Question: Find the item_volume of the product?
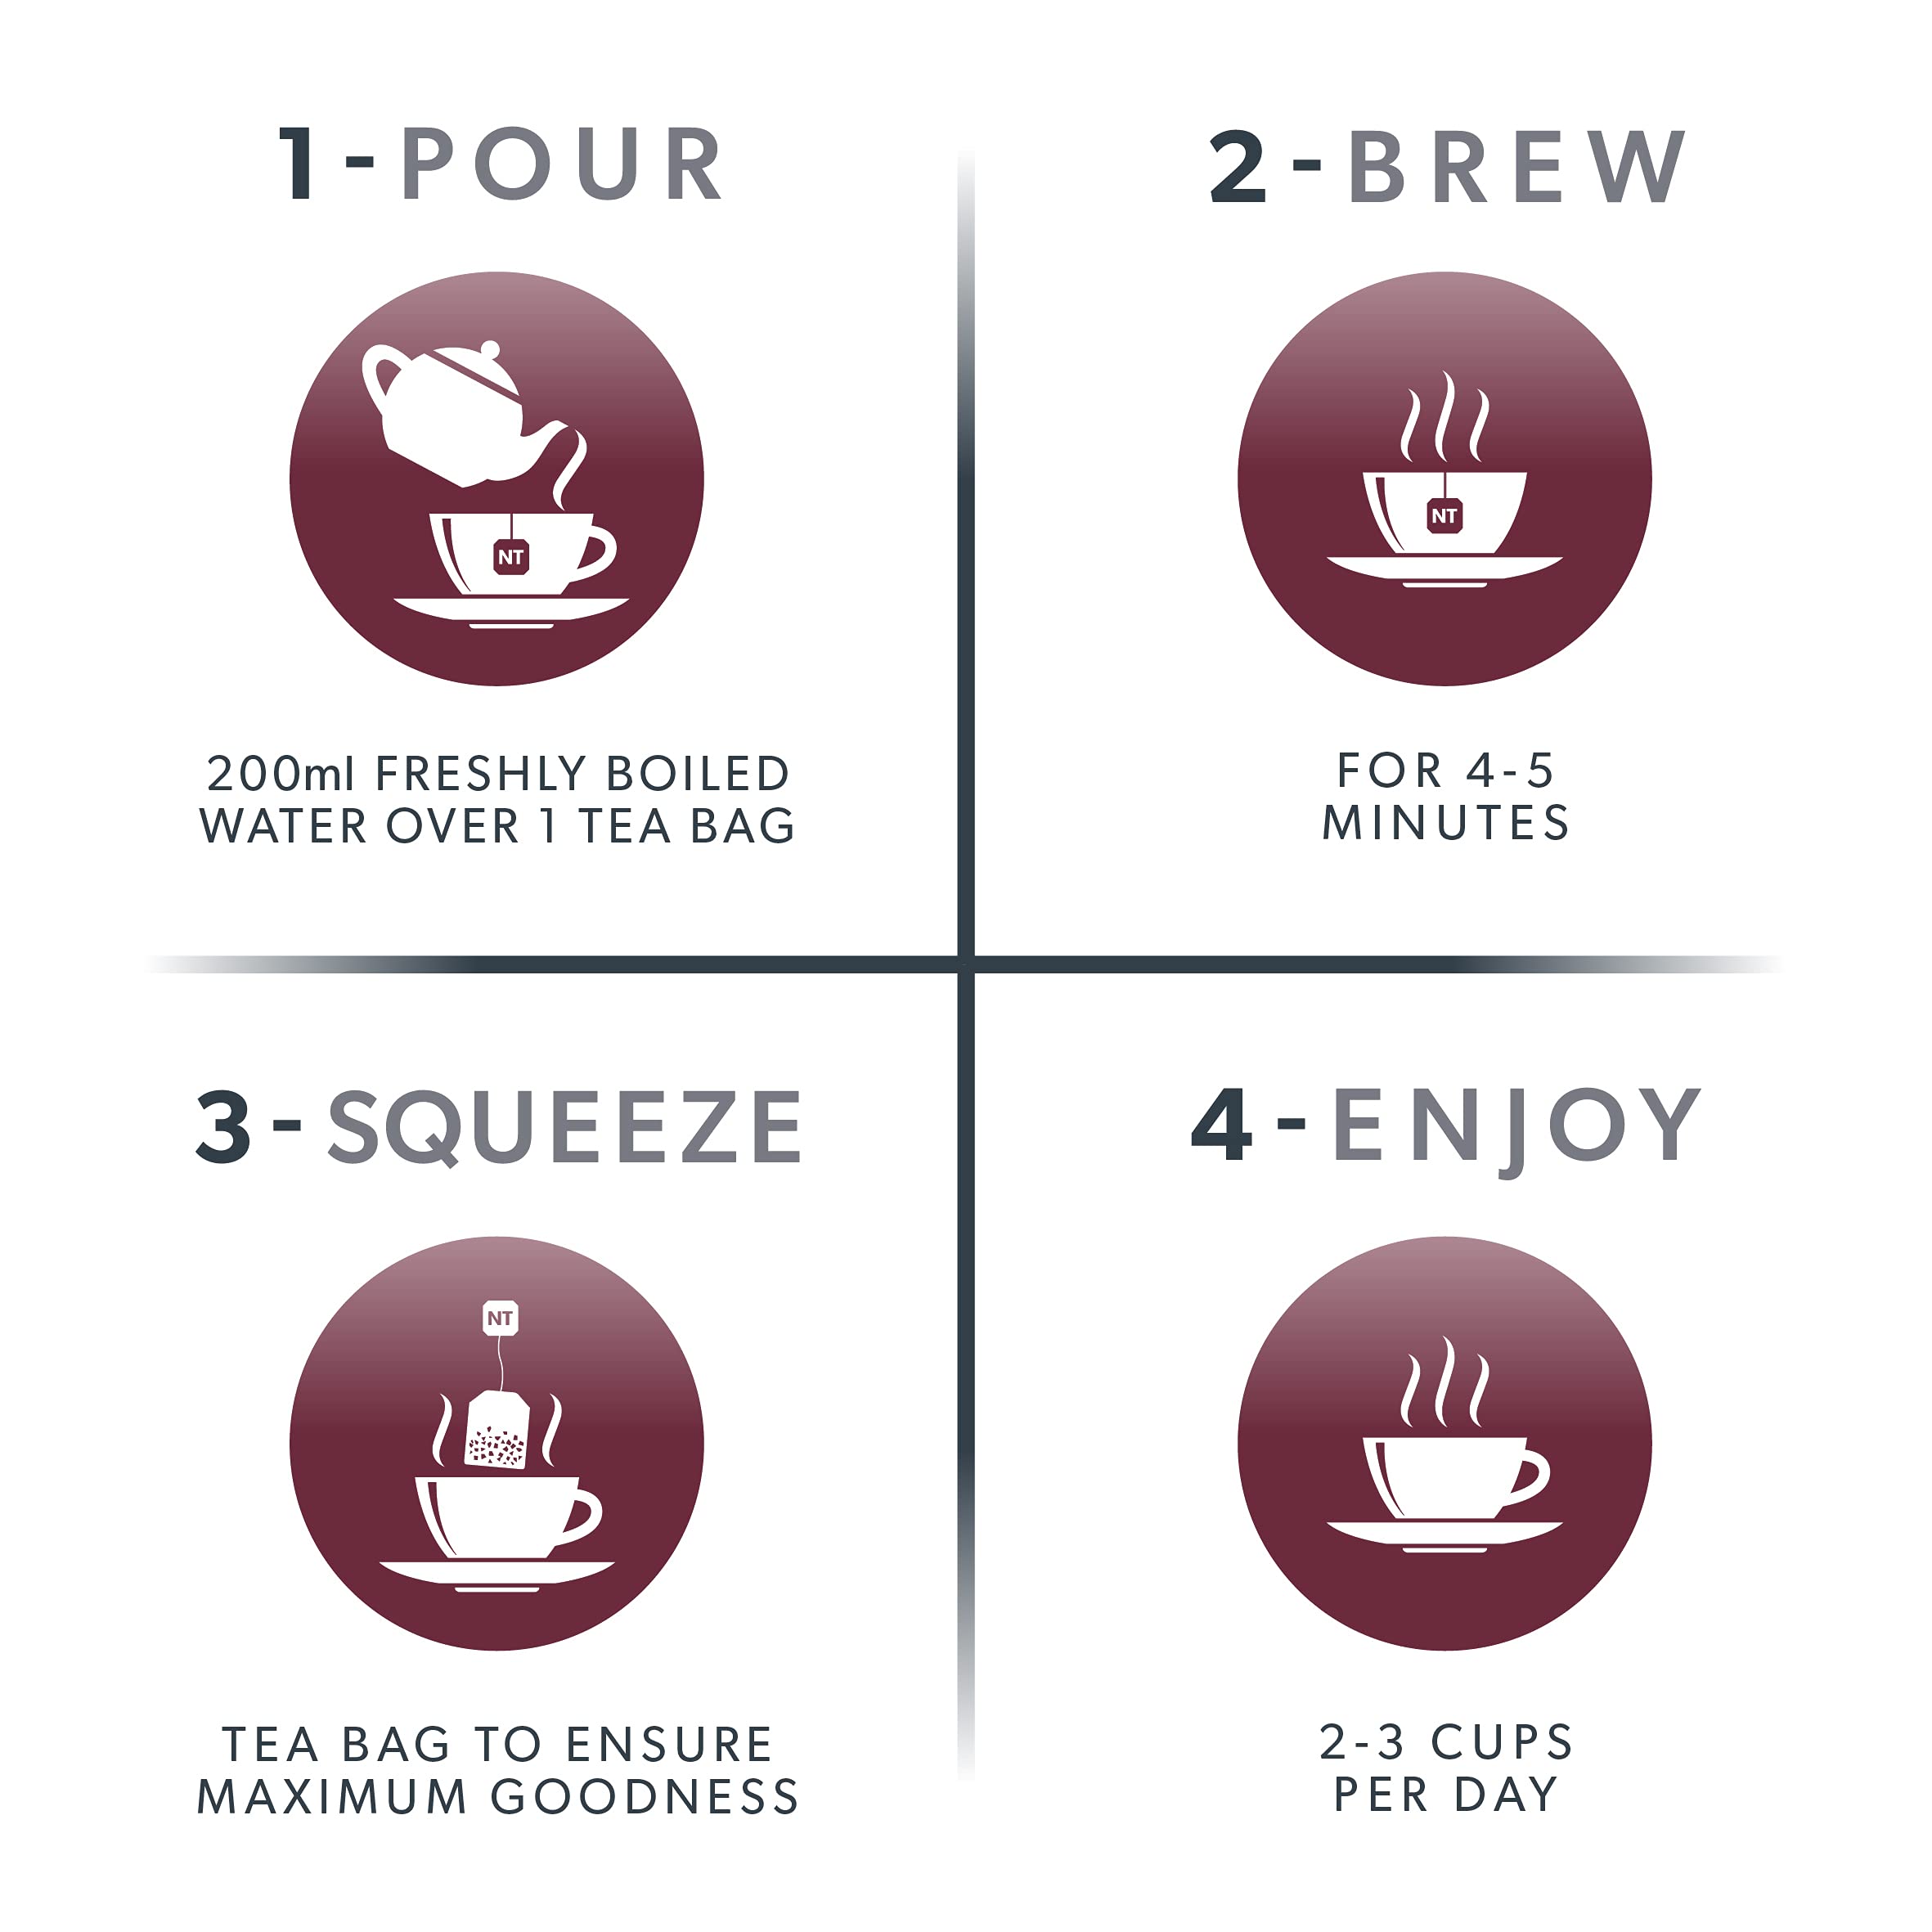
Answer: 200.0 millilitre